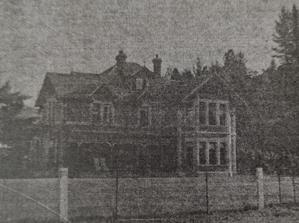
Building: Homebush Homestead
Country: New Zealand
Year built: 1903
Homestead in Homebush, New Zealand Homebush Homestead Photograph showing the former Homebush Homestead Etymology Homebush, Canterbury General information Type Homestead Architectural style Victorian and Edwardian Location Homebush Address 2142 Homebush Road Country New Zealand Coordinates 43°28′17″S 171°59′41″E / 43.4714°S 171.9947°E / -43.4714; 171.9947 Elevation 224 metres Completed 1903 Owner Deans family Technical details Material Brick; timber Floor count Two Known for Deans' Homebush Station Website Official Homebush Homestead was an historic home in Homebush , New Zealand , belonging to the early pioneering Deans family . The homestead was severely damaged during the 2010 Canterbury earthquake . It was demolished soon after. It has since been replaced by a new building, designed by Athfield Architects Limited. History The original triple-brick homestead was built by the New Zealand-famous Deans family, who were early pioneer settlers of the Canterbury region . The groundwork began in the 1880s and was completed by 1903. It was originally entered under Heritage New Zealand as a Category II historic place (#7102). As well as the homestead, many other historic structures are also located on the station. The water turbine , which was constructed in 1880 and incorporated into its own room in the stables, was used to drive farm machinery such as saw bench, chaff cutter , wheat mill, whetstone, and seed dresser. A 60 meters (200 feet) underground brick tunnel was built to bring water from the dammed up Waianiwaniwa River down to a circular brick well in which the turbine sits. Another tunnel was also built. This tunnel, approximately 150 meters (490 feet) in length, drained the water away. The turbine is thought to be the only one of its type in New Zealand and may be the only one in the world. A water tower was built outside the entrance to the turbine room and still stands. The stables are located south of the homestead. The brick woolshed , as well as the shearers' quarters (brick house to the north of the shed) can be seen from the main road at the intersection of Deans Road and Bangor/Homebush Road. 2010 Canterbury earthquake On 4 September 2010, the original brick homestead was left badly damaged, with the second storey partially collapsing. The occupants, Jim and Rev. Louise Deans who were in the second storey at the time of the earthquake, were able to escape without injury. In November 2010, the homestead was demolished. Tourism Film Homebush's forests (located in the homestead gardens) were used as a filming location for the 2005 Narnia film, The Lion, The Witch and the Wardrobe . Gardens The eight-acre garden was first planted out in the early 1850s and has been developed by the Deans family over the last 172 years. Trees were planted very early and provide a frame for the sweeping lawns, some of which have registered in the local ordinances and are recorded in books of nationally and internationally significant trees. The avenue of Atlantic cedars up the driveway were planted in 1913. In the 1920s and 30s, James Deans planted over a thousand different species of rhododendrons under the trees in the style of Bodnant in Northern Wales . The circular orchard is an interesting and rare feature of the garden. It was planted out in holly in the early 1850s as a sheltered vegetable garden and tree nursery. Now it houses old roses and different varieties of fruit trees and bushes. Museum Even before the earthquake devastated the homestead, group tours and open days still take place. A museum is also available for viewing in the old stables, containing a collection of pioneering country life on the Canterbury Plains . The collection includes vintage farming and mining machinery, military and sporting memorabilia, and a broad collection of the everyday life of our forebears. There is also the unique Dayton, Ohio water turbine, the only known one that it is still in-situ in the world. References